Fortifications of London

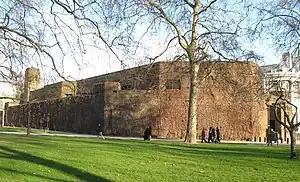
The Admiralty Citadel in 2008.

Further preparations were made for the defence of London during World War II with the threat of invasion in 1940. These preparations comprised building shelters and fortifications against air attack in the city itself, and preparing defence positions outside the city against the possibility of land attack. GHQ Line was the longest and most important of a number of anti-tank Stop Lines, it was placed to protect London and the industrial heartland of England. GHQ Line ran East from the Bristol area, much of it along the Kennet and Avon canal; it turned south at Reading and wrapped round London passing just south of Aldershot and Guildford; and then headed north through Essex and towards Edinburgh. Inside the GHQ Line there were complete rings of defences, the Outer (Line A), Central (Line B) and Inner (Line C) London Defence Rings.